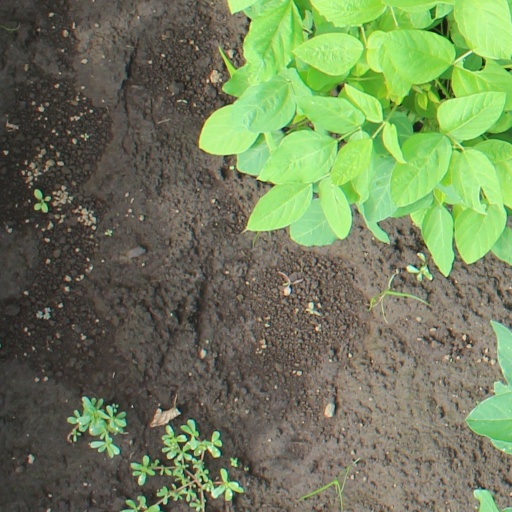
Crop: soybean